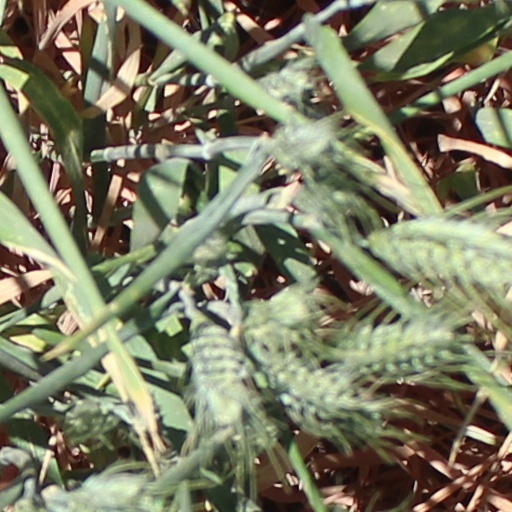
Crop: wheat